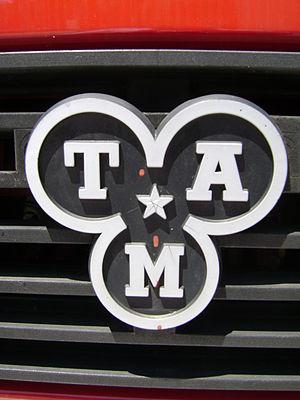
Tovarna avtomobilov Maribor était une usine de véhicules commerciaux slovène basée dans la ville de Maribor.